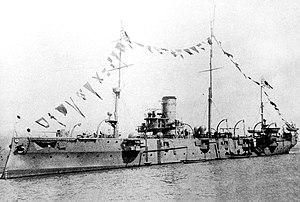
Le Chiyoda a été le premier croiseur cuirassé de la Marine impériale japonaise. Il a été réalisé par le chantier naval John Brown & Company à Clydebank en Écosse et livré à Yokosuka le 11 avril 1891.